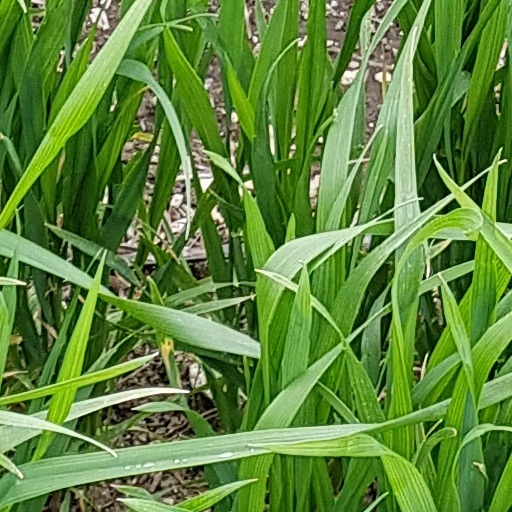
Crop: wheat